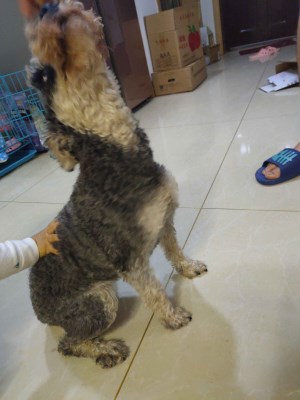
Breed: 2342-n000102-miniature_schnauzer